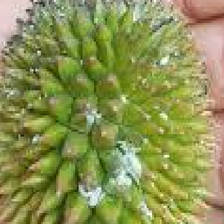
Label: mealybug_infestation